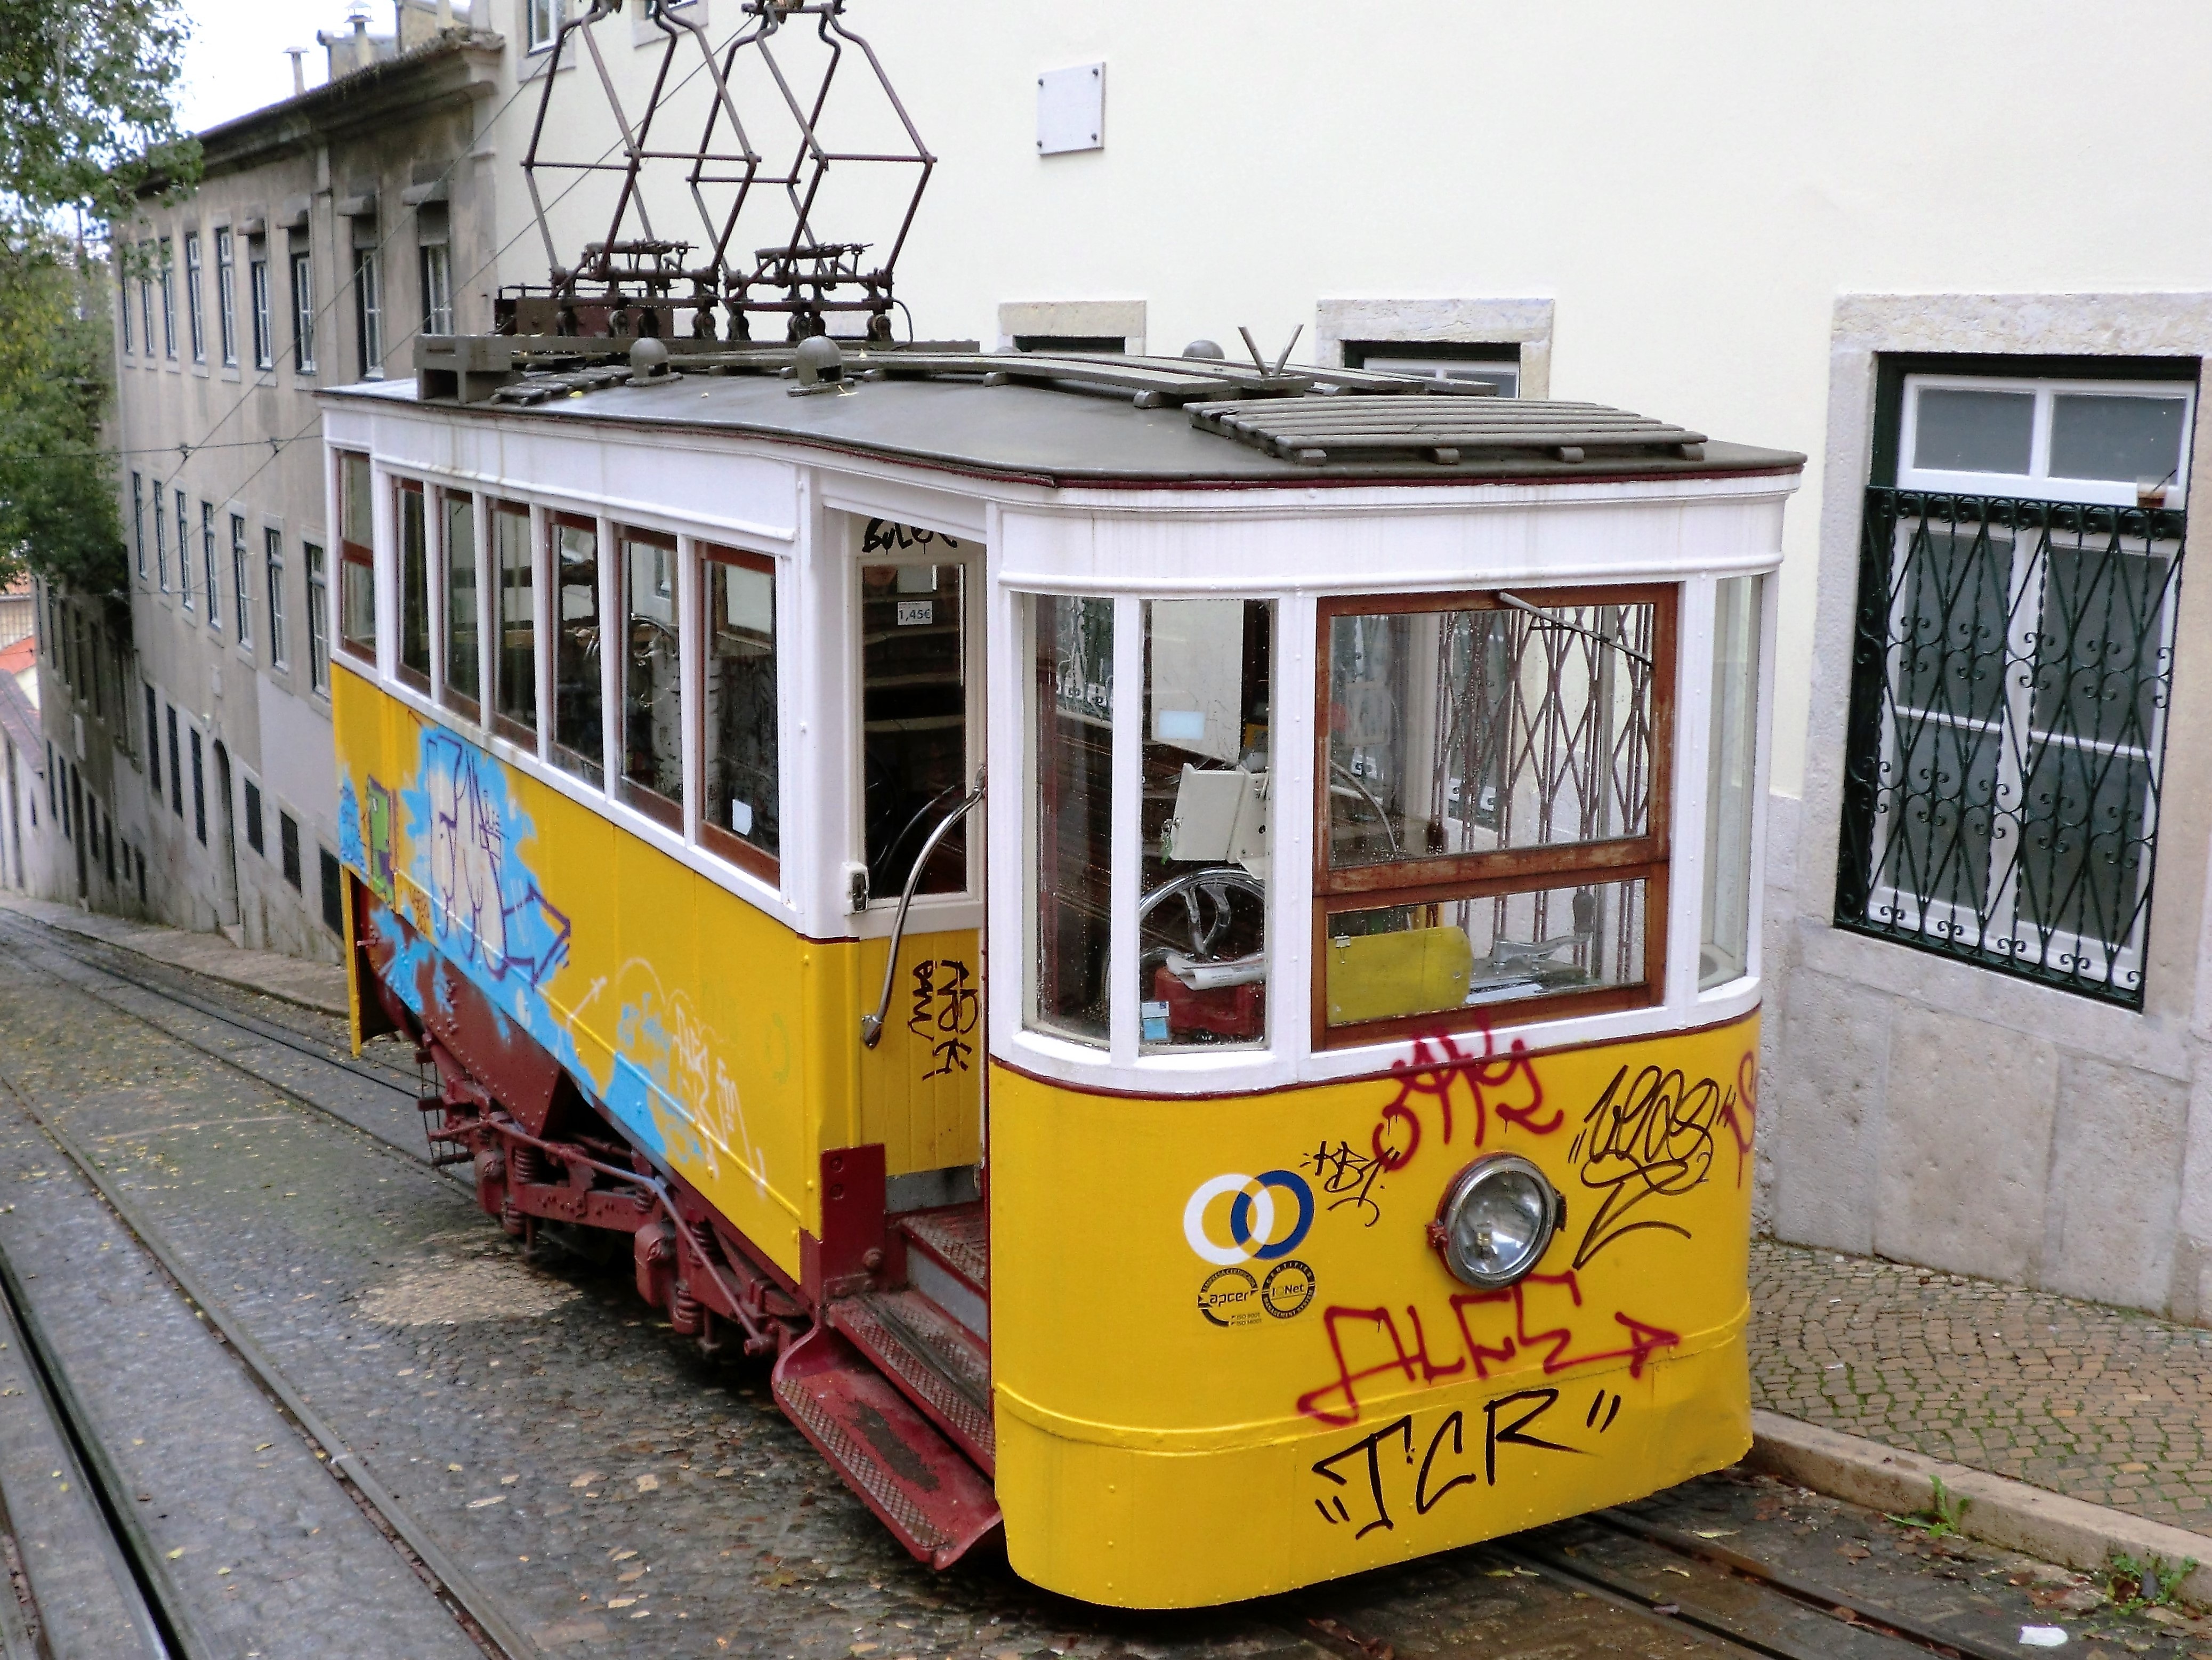
tram, transport, vehicle, cable car, public transport, rails, lisbon, land vehicle, rolling stock